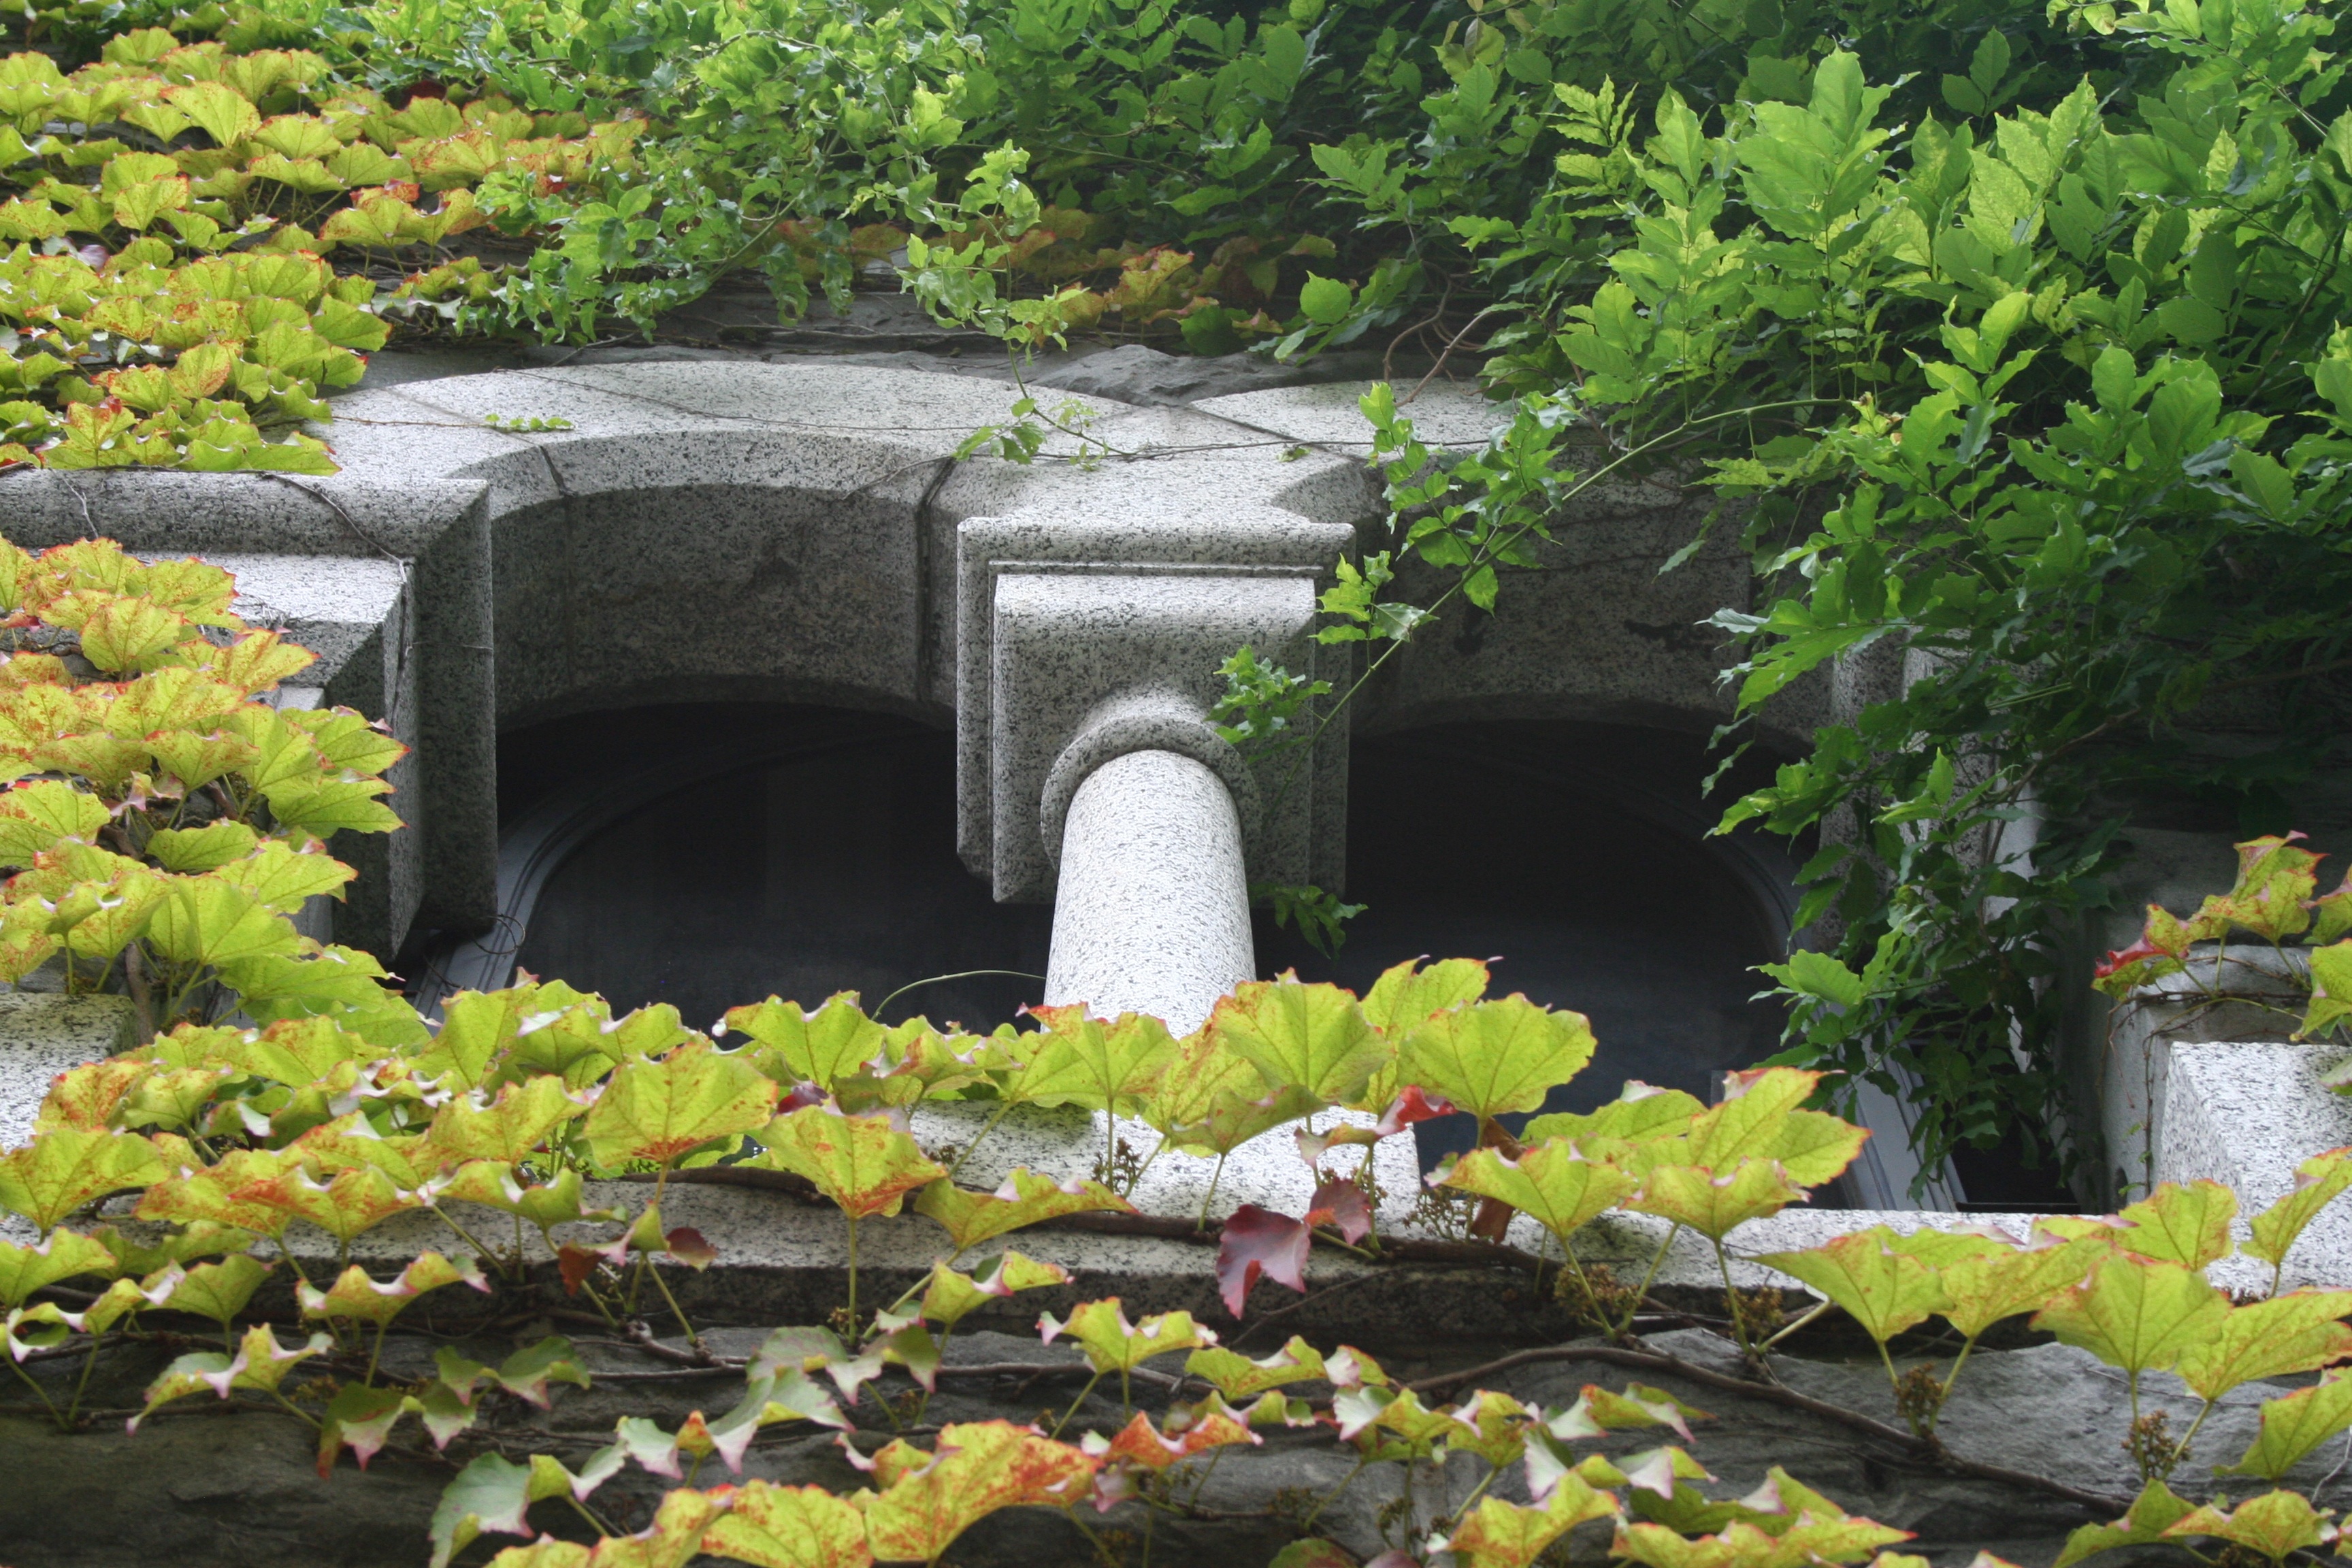
architecture, flower, window, building, stone, pond, backyard, castle, botany, garden, stone arch, botanical garden, yard, water feature, masonry, semicircular window